Bayocean, Oregon

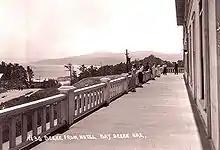
A view from the hotel that once existed in Bayocean

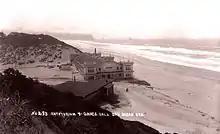
The dance hall (foreground) and natatorium once located in Bayocean

Bayocean was a community in Tillamook County, Oregon, United States. Sometimes known as "the town that fell into the sea", it was a planned resort community founded in 1906 on Tillamook Spit, a small stretch of land that forms one wall of Tillamook Bay.